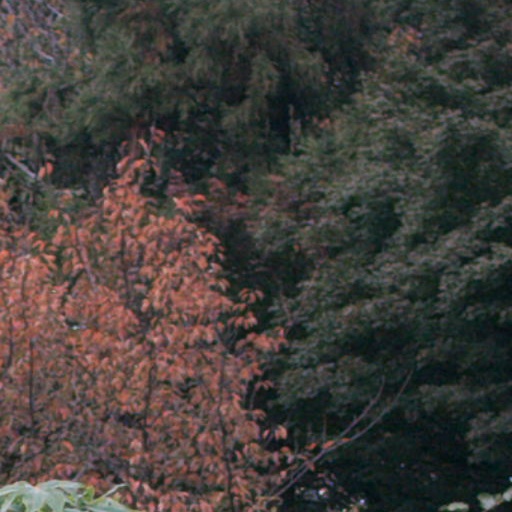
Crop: cassava